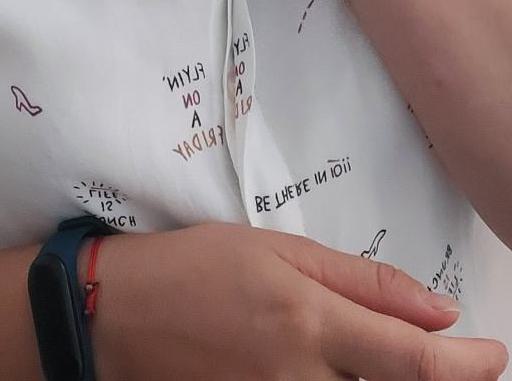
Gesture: no_gesture